Jeremy St. Louis

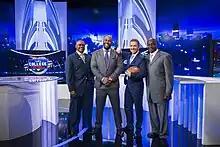
Group photo - beINSPORTS College Football

In September 2019, St.Louis joined CBS SPORTS as an anchor on the digital channel CBS Sports HQ. He left the network in December 2024.